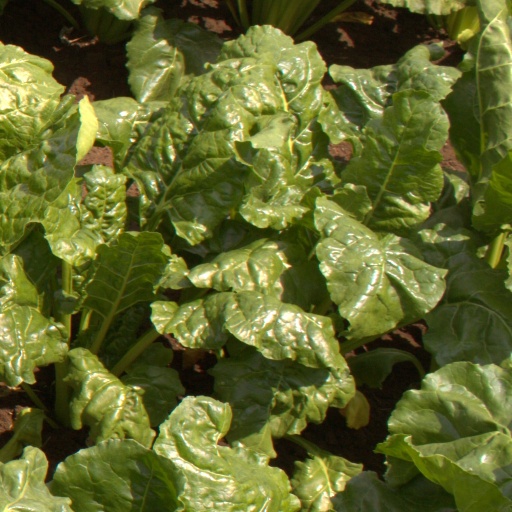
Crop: sugar beet